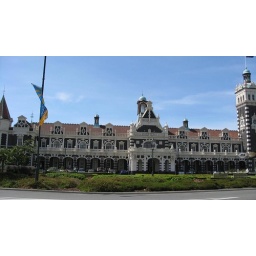
..great architecture in this town. And clear blue skies..